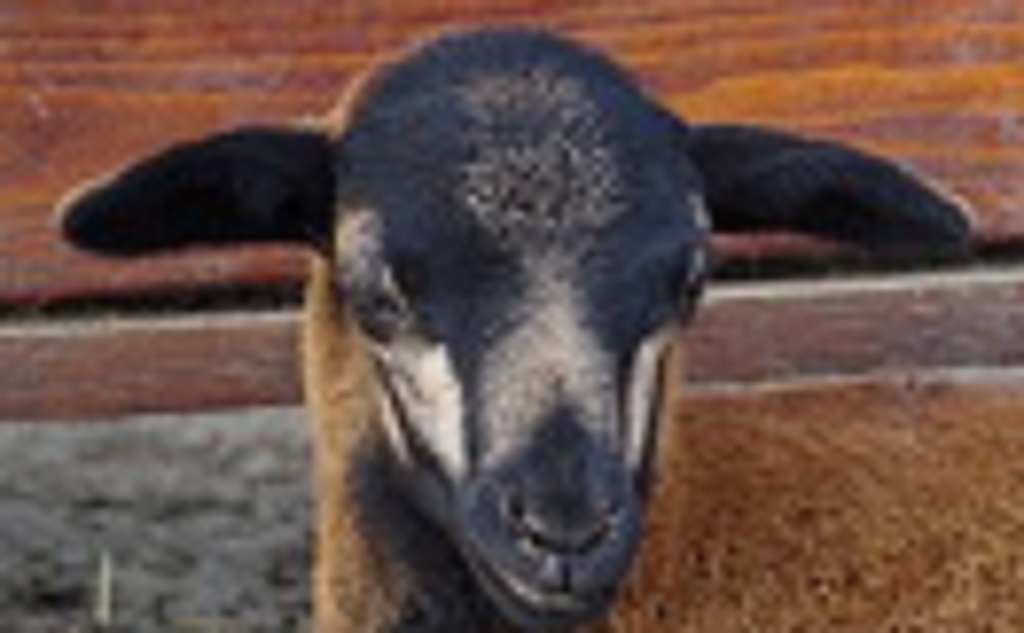
Label: no pain